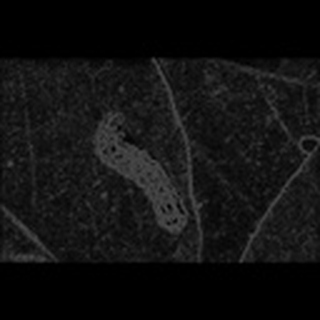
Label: cotton_army_worm